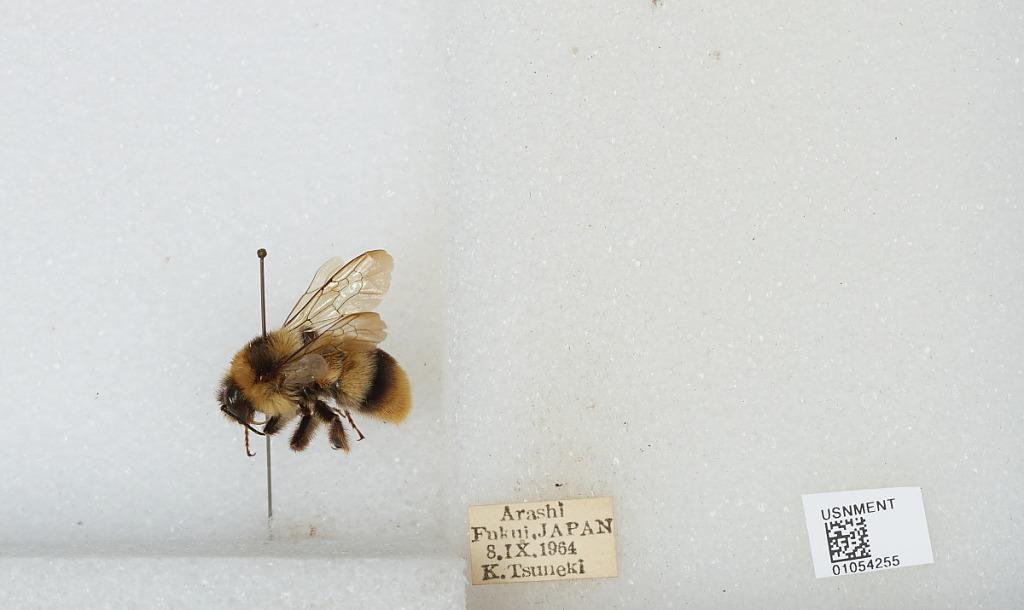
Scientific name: Bombus sp.
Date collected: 1964-9-8
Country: Japan
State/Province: Fukui
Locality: Arashi